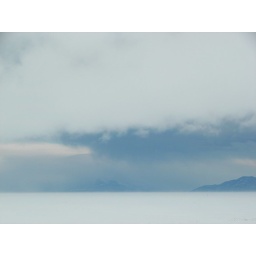
View from my office window in Crary Lab.